The Non-Stop Fright

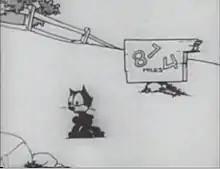
Screenshot

The Non-Stop Fright is a 1927 animated short film by Pat Sullivan Studios featuring Felix the Cat. The cartoon was originally silent but was reissued with sound years later.